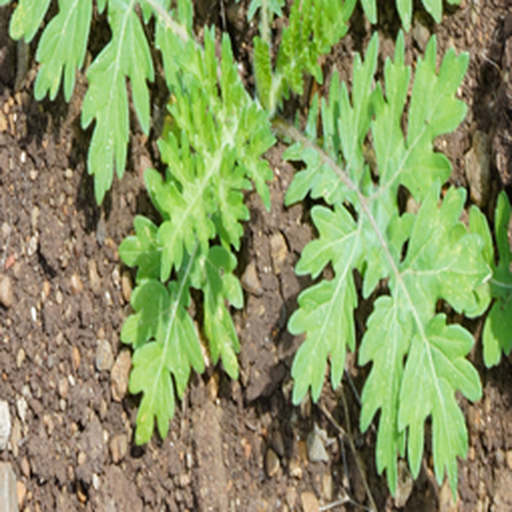
Weed species: Gajar_gavat_(Parthenium hysterophorus)